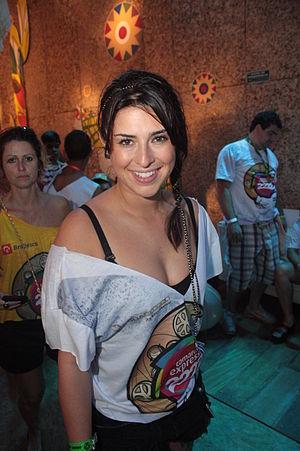
Fernanda Miranda Paes Leme de Abreu, née le 4 juin 1983 à São Paulo, est une actrice de télévision et de cinéma brésilienne.